The Eyes of Tammy Faye (2000 film)

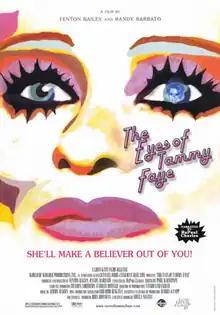
Theatrical release poster

The Eyes of Tammy Faye is a 2000 American documentary film about the life of Tammy Faye Bakker. Directed by Fenton Bailey and Randy Barbato, produced by their company World of Wonder, it is narrated by RuPaul Charles.